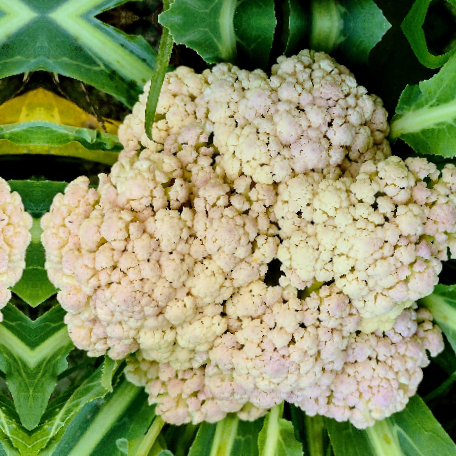
Label: Bacterial spot rot